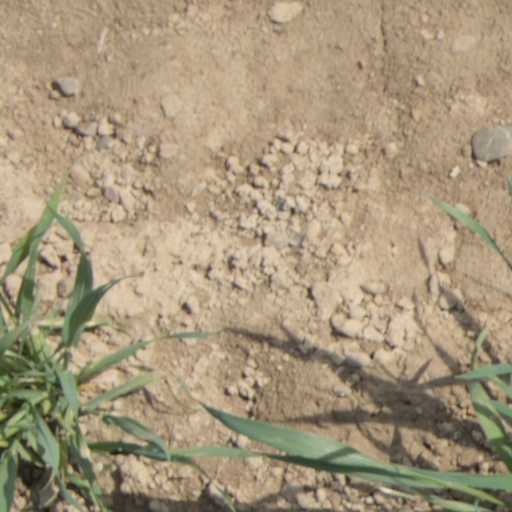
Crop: wheat